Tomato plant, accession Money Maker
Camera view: vertical (180 deg); turntable rotation: 60 degrees
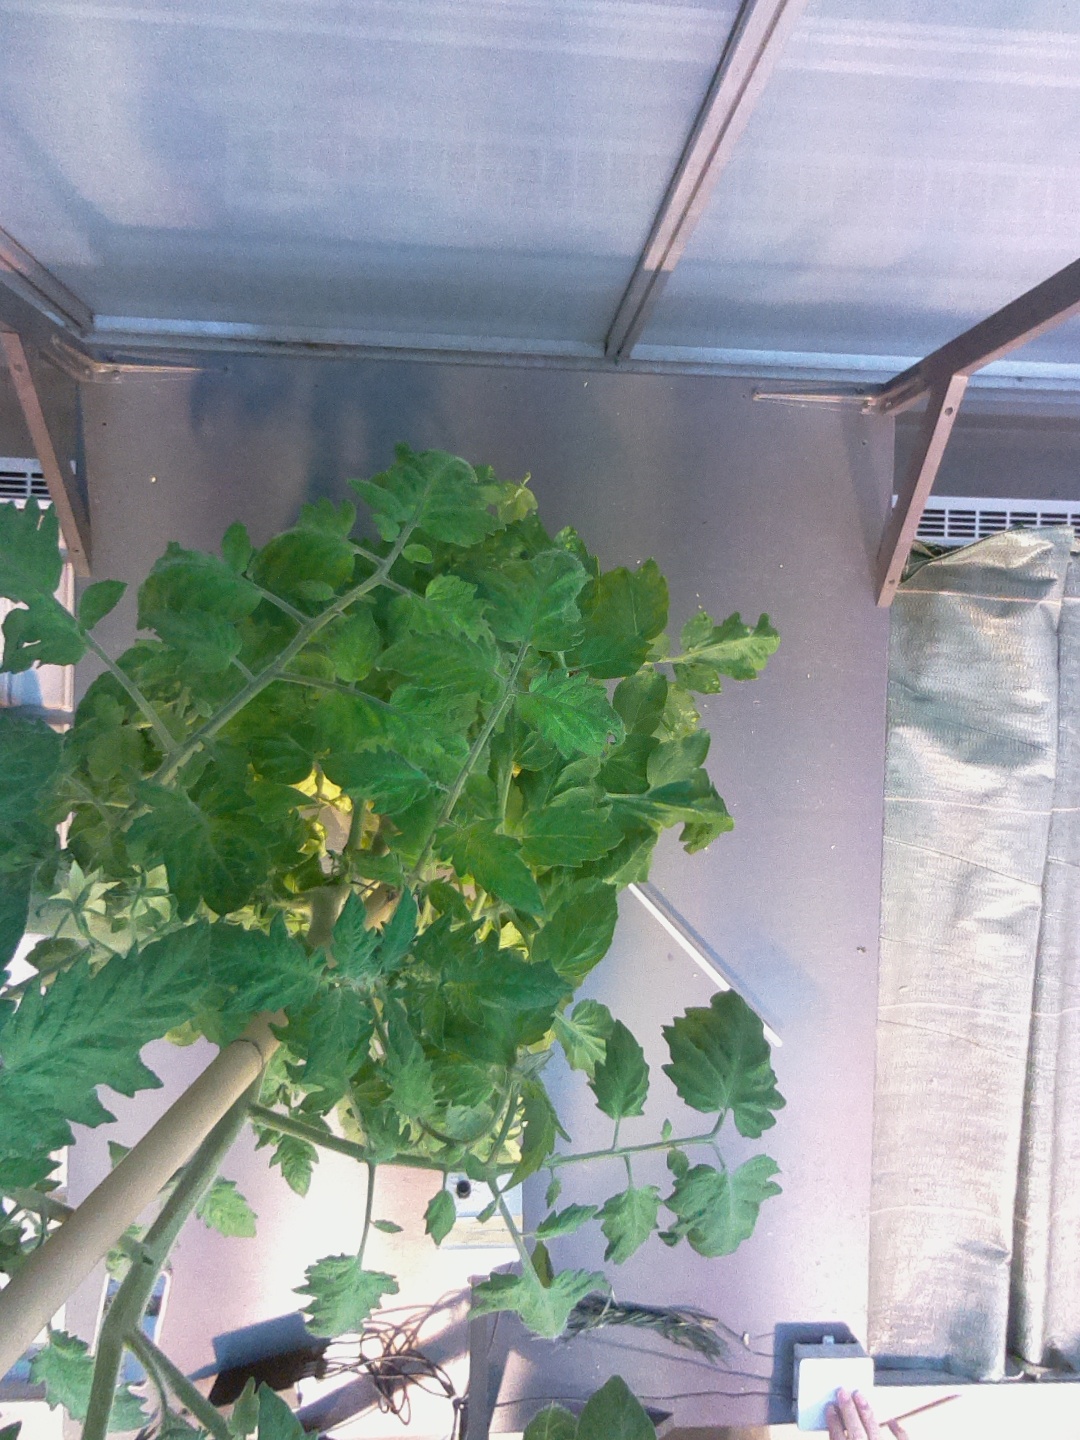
BBCH growth stage 70: Fruits at the main stem or branches visibles